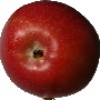
Label: braeburn_apple